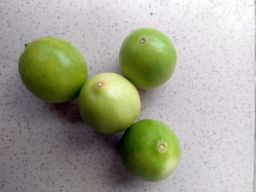
Fruit: Lime
Quality: Good